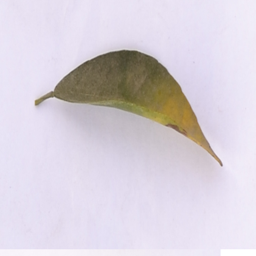
Plant part: leaf
Disease: black_spot